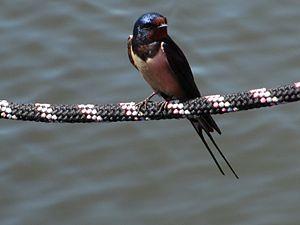
En biologie, l’allocation à la reproduction, ou effort reproducteur, est une mesure de la proportion d’énergie allouée à la reproduction pour une période fixée.